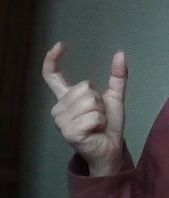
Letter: nun